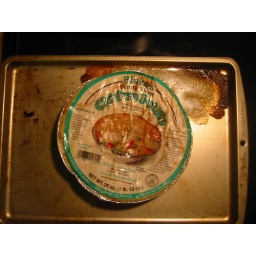
Jessica forgot to take the plastic off the pot pie. We did not notice for over an hour.